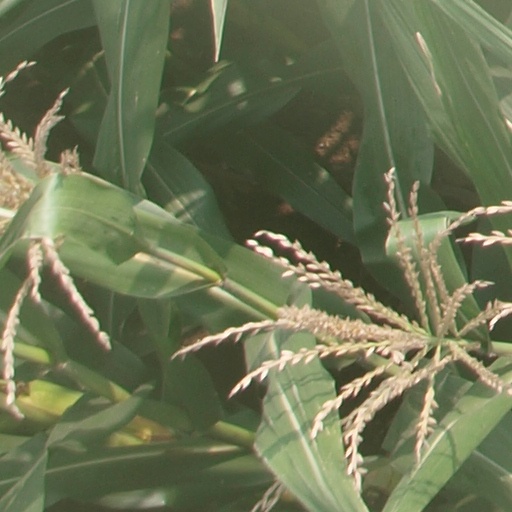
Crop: maize; corn